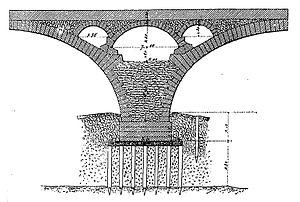
Le Pont Wilson, construit entre 1765 et 1778, est le plus vieux pont de Tours. Composé de 15 arches, il est long de 434 mètres et enjambe la Loire. Les Tourangeaux le surnomment « Pont de pierre ». Il débouche au sud de la place Choiseul au bas de l'avenue de la Tranchée et au nord de la place Anatole-France devant la rue Nationale.
Un élégissement est un vide ménagé dans le tympan d’un pont en maçonnerie pour réduire le volume des matériaux que porte la voûte. Ce ou ces vides sont réalisés au moyen de petites voûtes accolées dont les axes sont parallèles ou perpendiculaires au plan de tête de l'ouvrage, et dont les piles reposent sur l'extrados de la voûte principale.